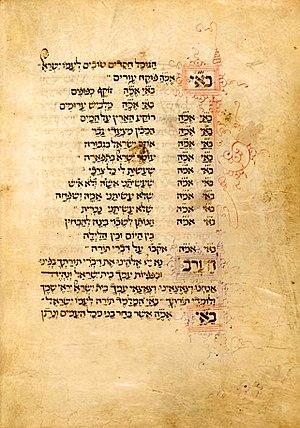
Mahzor, rite pour les femmes rédigé en 1471 par Abraham ben Mordecai Farissol, MS 8255, Fol. 5v.
Le Mahzor est un livre contenant les prières et les pièces liturgiques des fêtes revenant chaque année, à savoir les Jours redoutables et les Trois Fêtes de Pèlerinage. En ce sens, il constitue une version spécialisée du siddour, livre de prière utilisé pour les jours de semaine et le chabbat, auquel il vient en complément.
Abraham ben Mordecai Farissol est un écrivain, chercheur et géographe juif du XVᵉ siècle.